Meiningen

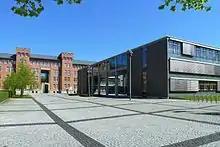
A part of the "Justizzentrum" (court house)

In July 1945, the town was included in the Soviet occupation zone along with the rest of Thuringia, and thus later became part of the German Democratic Republic (DDR). To accommodate workers for a microelectronics plant, the "Robotron Meiningen", the new district of Jerusalem (Meiningen) was created from 1967 to 1983 in the north between Helba and Welkershausen, eventually housing around 6,000 inhabitants. Meiningen was an important center of "Die Wende" in southern Thuringia in 1989. Among the many events were a total of 25 demonstrations with 1,000-25,000 participants.